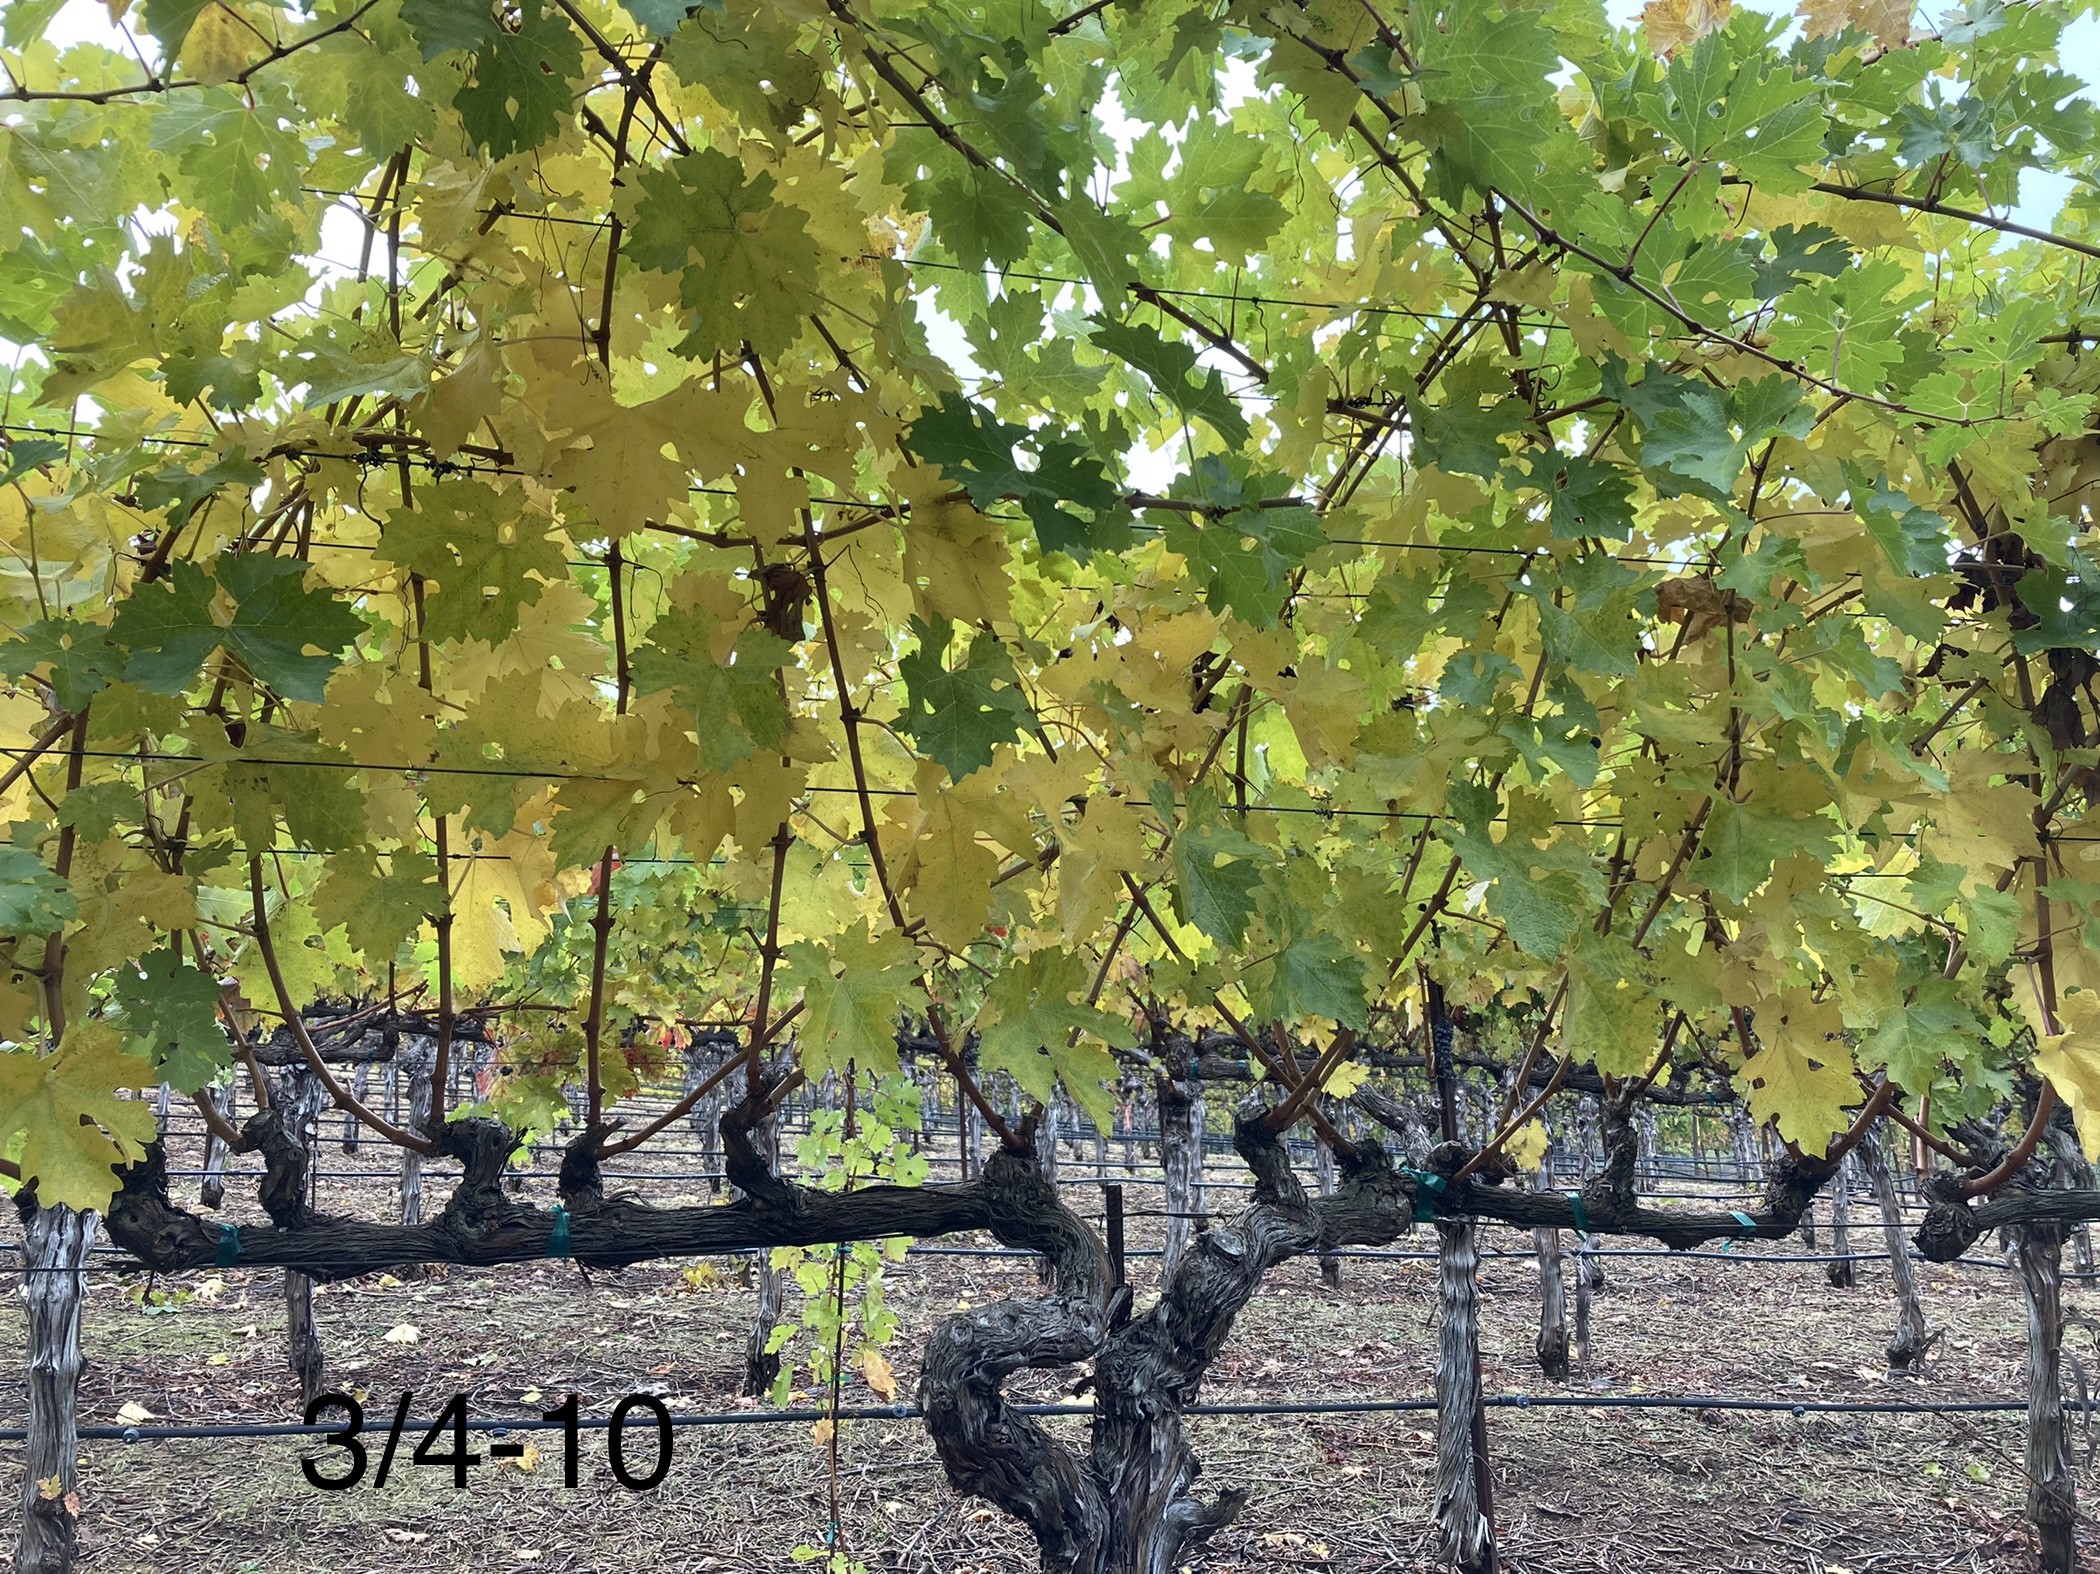
Label: No Virus